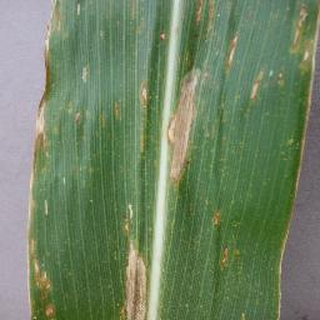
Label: corn_northern_leaf_blight